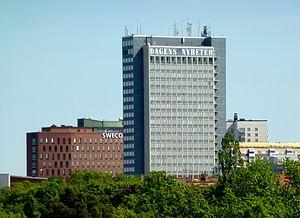
Le DN-skrapan est un bâtiment de Stockholm qui fut pendant près de 40 ans l'immeuble le plus haut de Suède. Situé au numéro 17 de la rue Rålambsvägen dans le quartier de Marieberg sur l'île de Kungsholmen, c'est une création de l'architecte Paul Hedqvist dont la construction remonte aux années 1960 à 1964. Son nom se décompose en DN, les initiales du quotidien Dagens Nyheter dont il abrita la rédaction, et skrapan un mot suédois signifiant le gratte-ciel.